Golden Gate Park

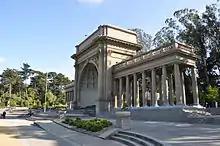
Spreckels Temple of Music on the Music Concourse

Golden Gate Park is recognized as the birthplace of the Summer of Love. On January 14, 1967, the Human Be-In was held in the Polo Fields. Organized by artist Michael Bowen, the event was attended by almost 30,000 people. Famous artists such as Gary Snyder and Allen Ginsberg were in attendance, as calls for alternative lifestyles and expanded consciousness reflected the countercultural attitudes of the period. At the event, psychologist Timothy Leary coined the phrase "Turn on, tune in, drop out." Several months later, Scott McKenzie's "San Francisco (Be Sure to Wear Flowers in Your Hair)" became an anthem for the Summer of Love. The eastern end of the Park was the epicenter of the Summer of Love, with an estimated 100,000 youth visiting the Haight-Ashbury district, where they embraced communal living and counter-establishment values. Hippie Hill was a central meeting place, and renowned artists like Janis Joplin, the Grateful Dead, Jefferson Airplane, and George Harrison performed free concerts there during the Summer of Love.